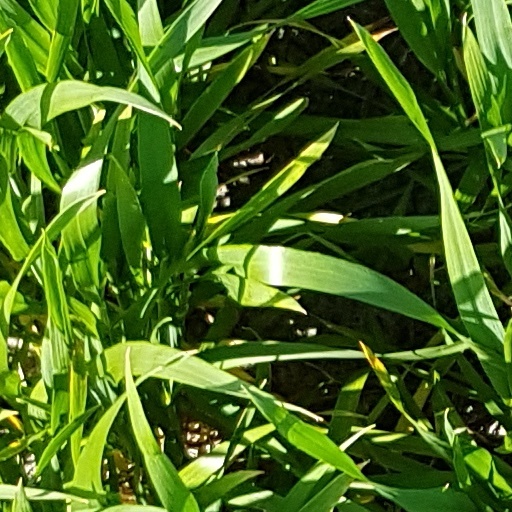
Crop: wheat